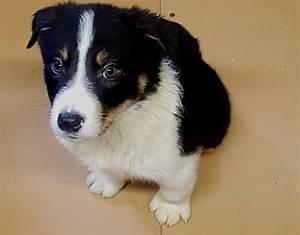
dog